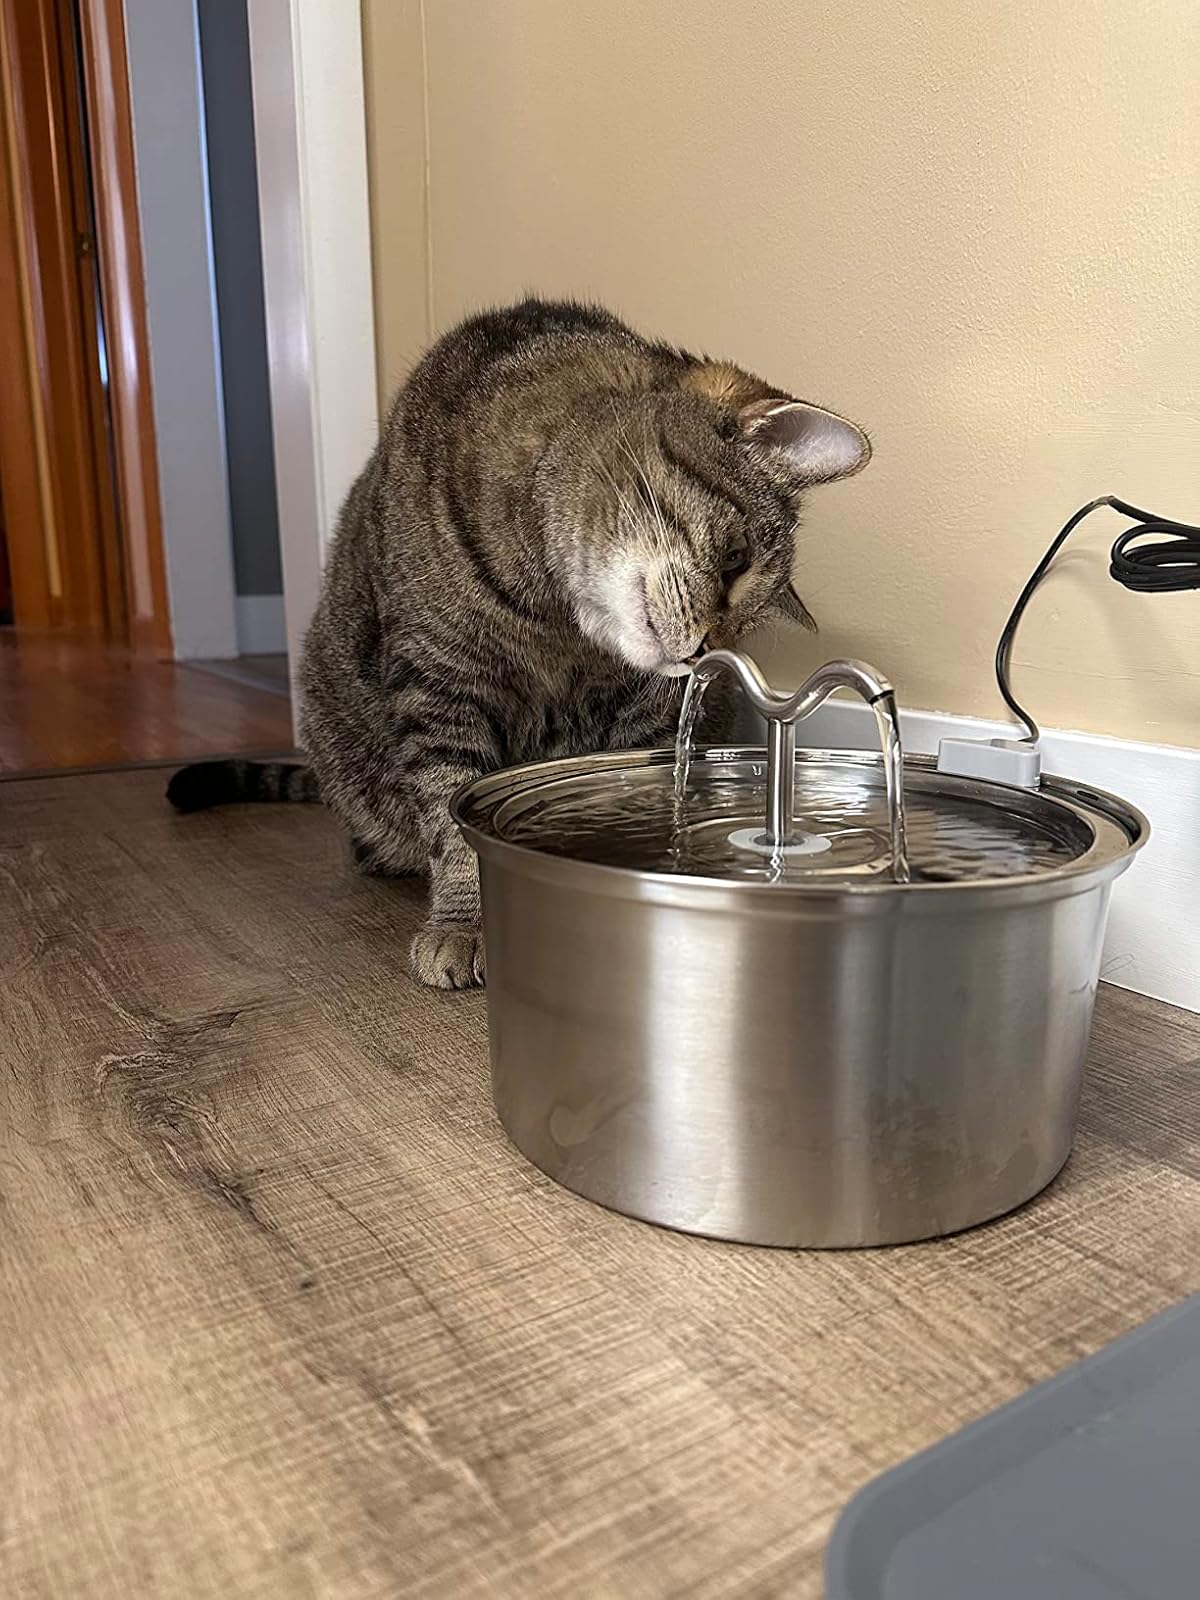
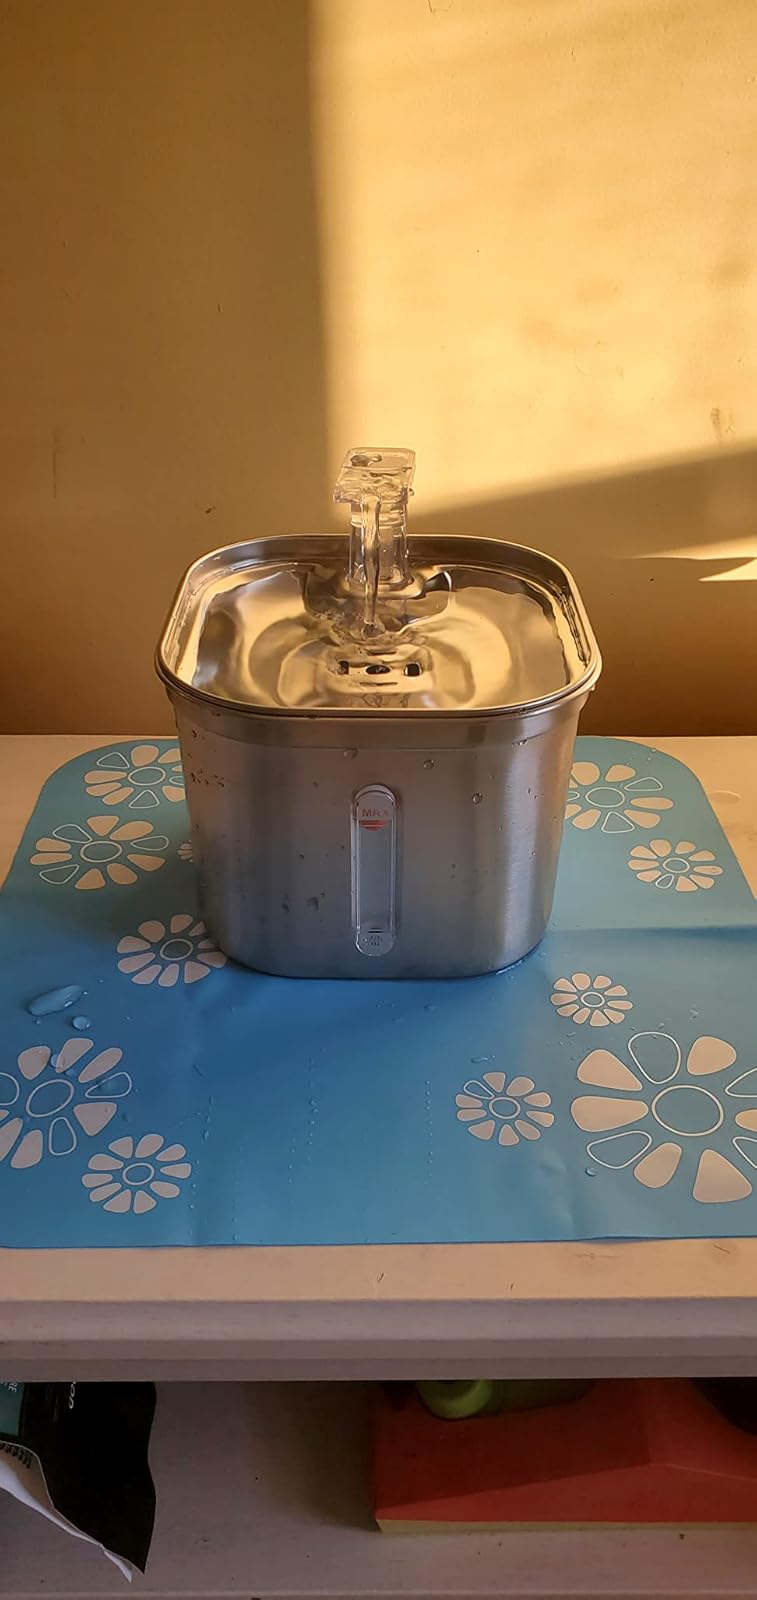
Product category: items_bowl
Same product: no